No. 1417 Flight RAF

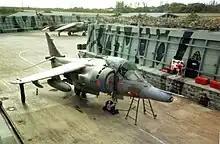
Foxy-Golf (Foxtrot Golf) hide in 1990

No. 1417 Flight RAF (1417 Flt) was an independent flight of the Royal Air Force which existed between 1941 and 1993 at various times in a variety of roles. This Flight had probably the most interesting incarnations of all the independent aircraft flights of the Royal Air Force, introducing new technologies and operating complex fast jet aircraft in challenging and austere conditions, from the Arabian Peninsula to Central America.